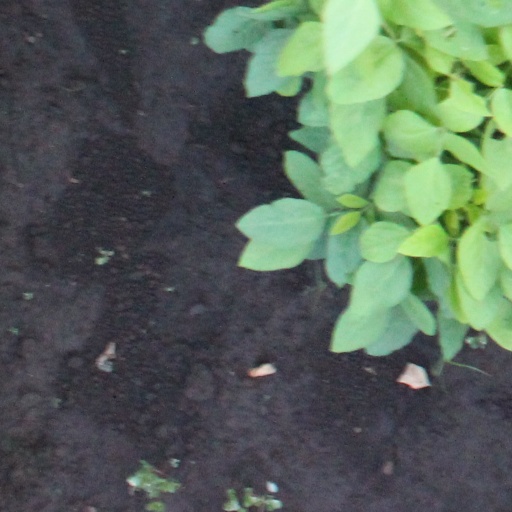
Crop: soybean